Butterley railway station

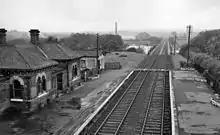
The station in 1963

The station was reopened by the Midland Railway Trust on 22 August 1981 Volunteers have restored the station site, rebuilding the station buildings from Whitwell railway station (in addition, there are some Portakabins). The signal box comes from Ais Gill, on the famous Settle-Carlisle Line and is a standard Midland type 2B box. The station originally had two platforms but the present only the southernmost platform (i.e. the original westbound line) is in use to the public.